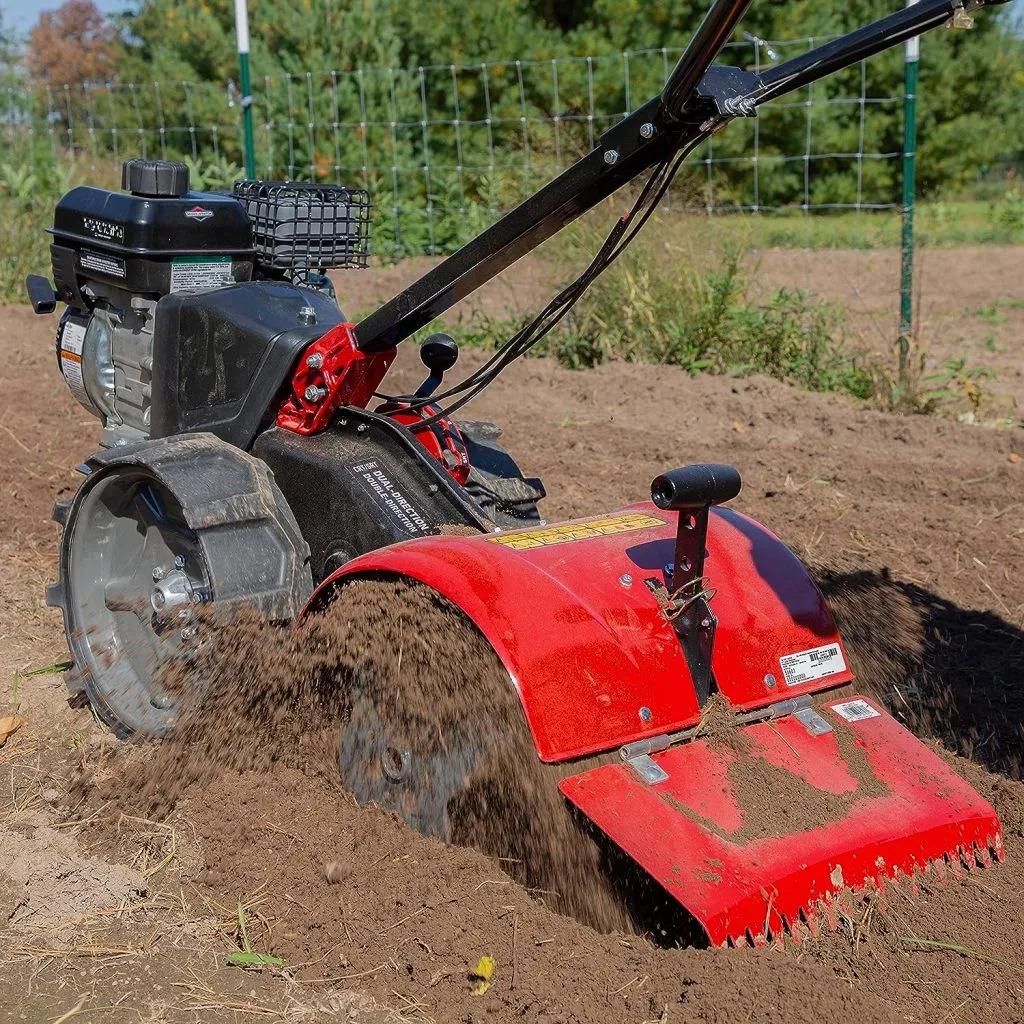
Mfumo wa kilimo cha kisasa na cha kiteknolojia kinachohusisha matumizi ya mashine mbalimbali katika utendaji kazi wake. Mfumo huu wa kilimo ni mzuri na unamwezesha mkulima kuweza kuendesha shughuli zake za kilimo katika eneo lolote, bila kuzingatia hali ya eneo husika.